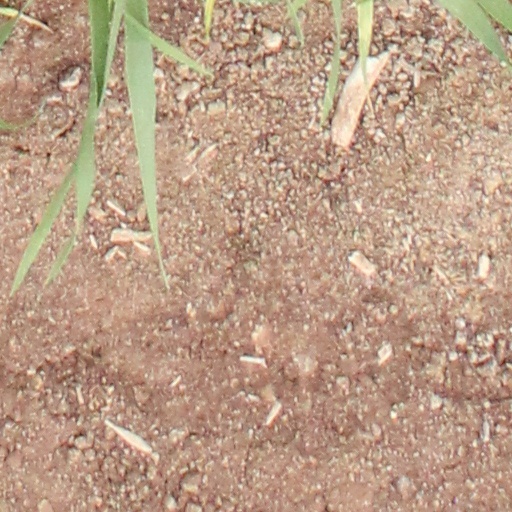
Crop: wheat